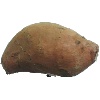
Label: potato_sweet